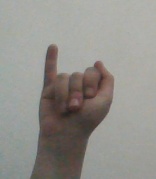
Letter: meem